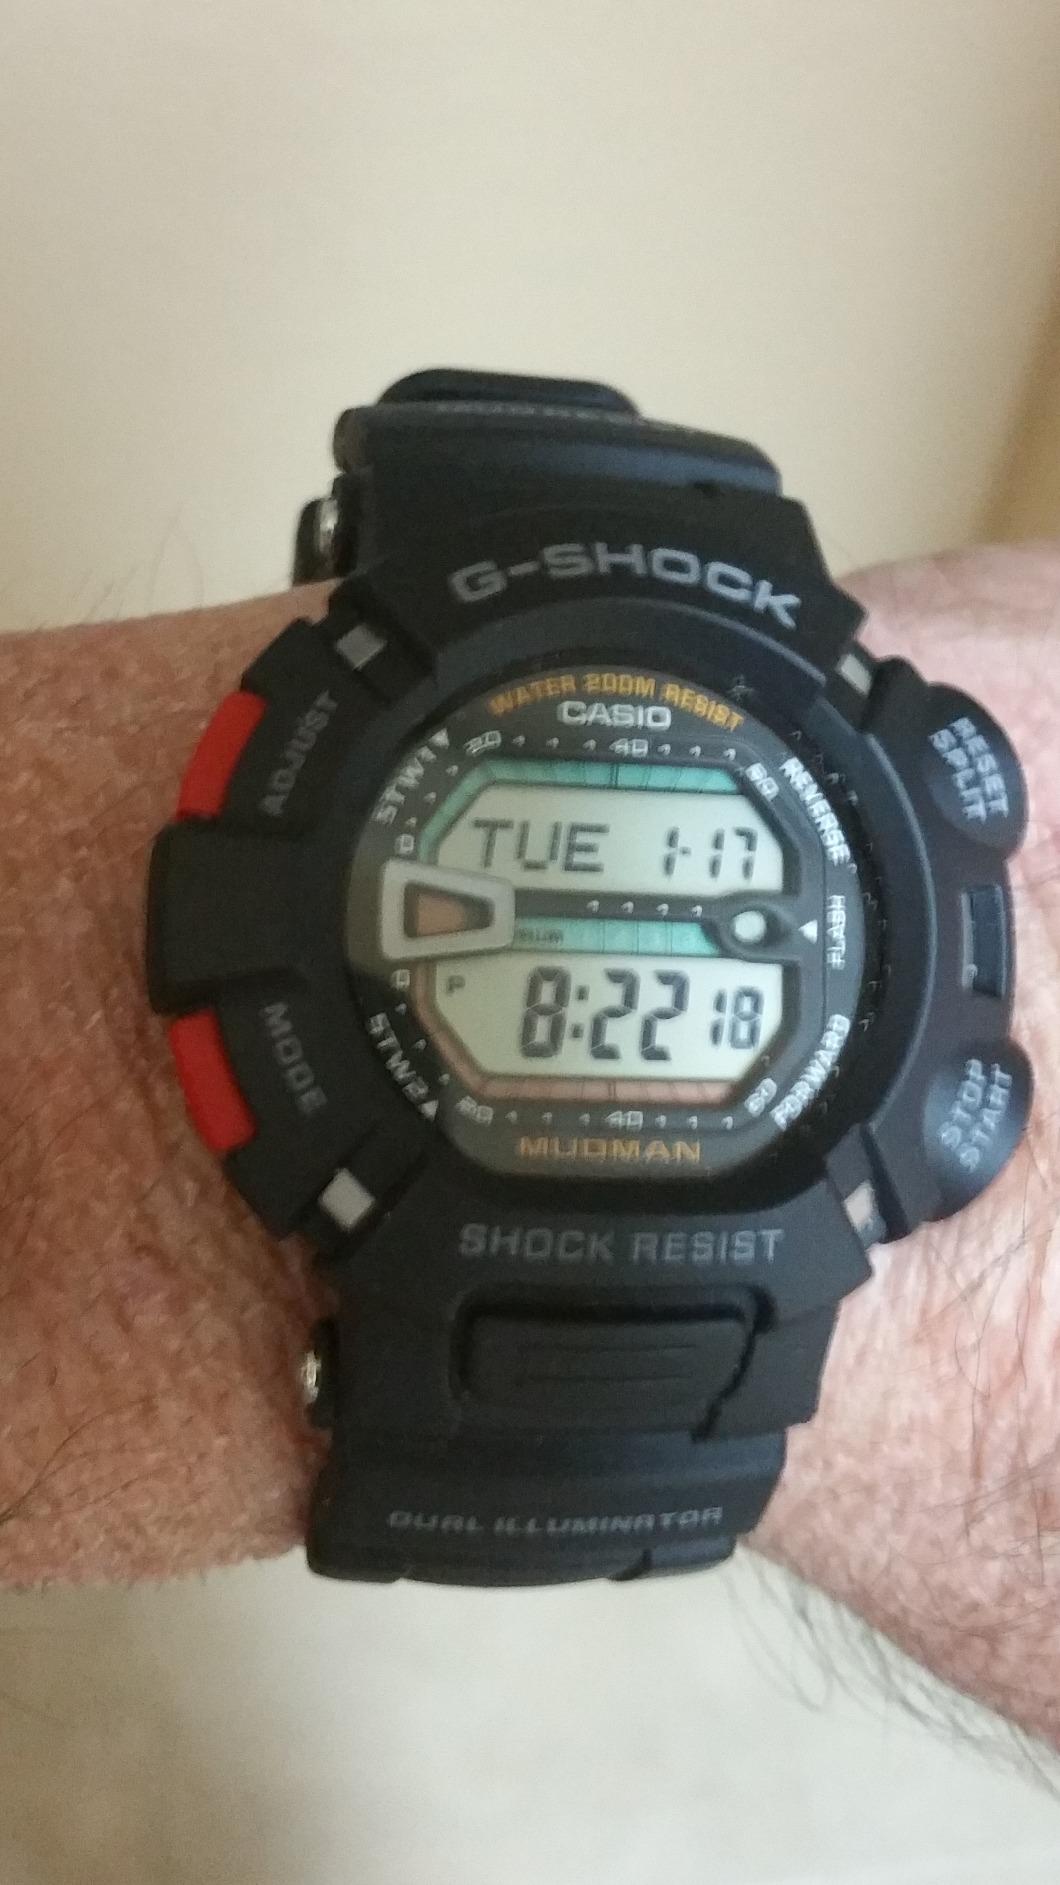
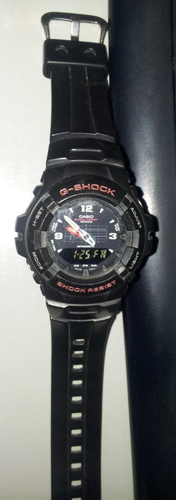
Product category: accessories_watch
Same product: no